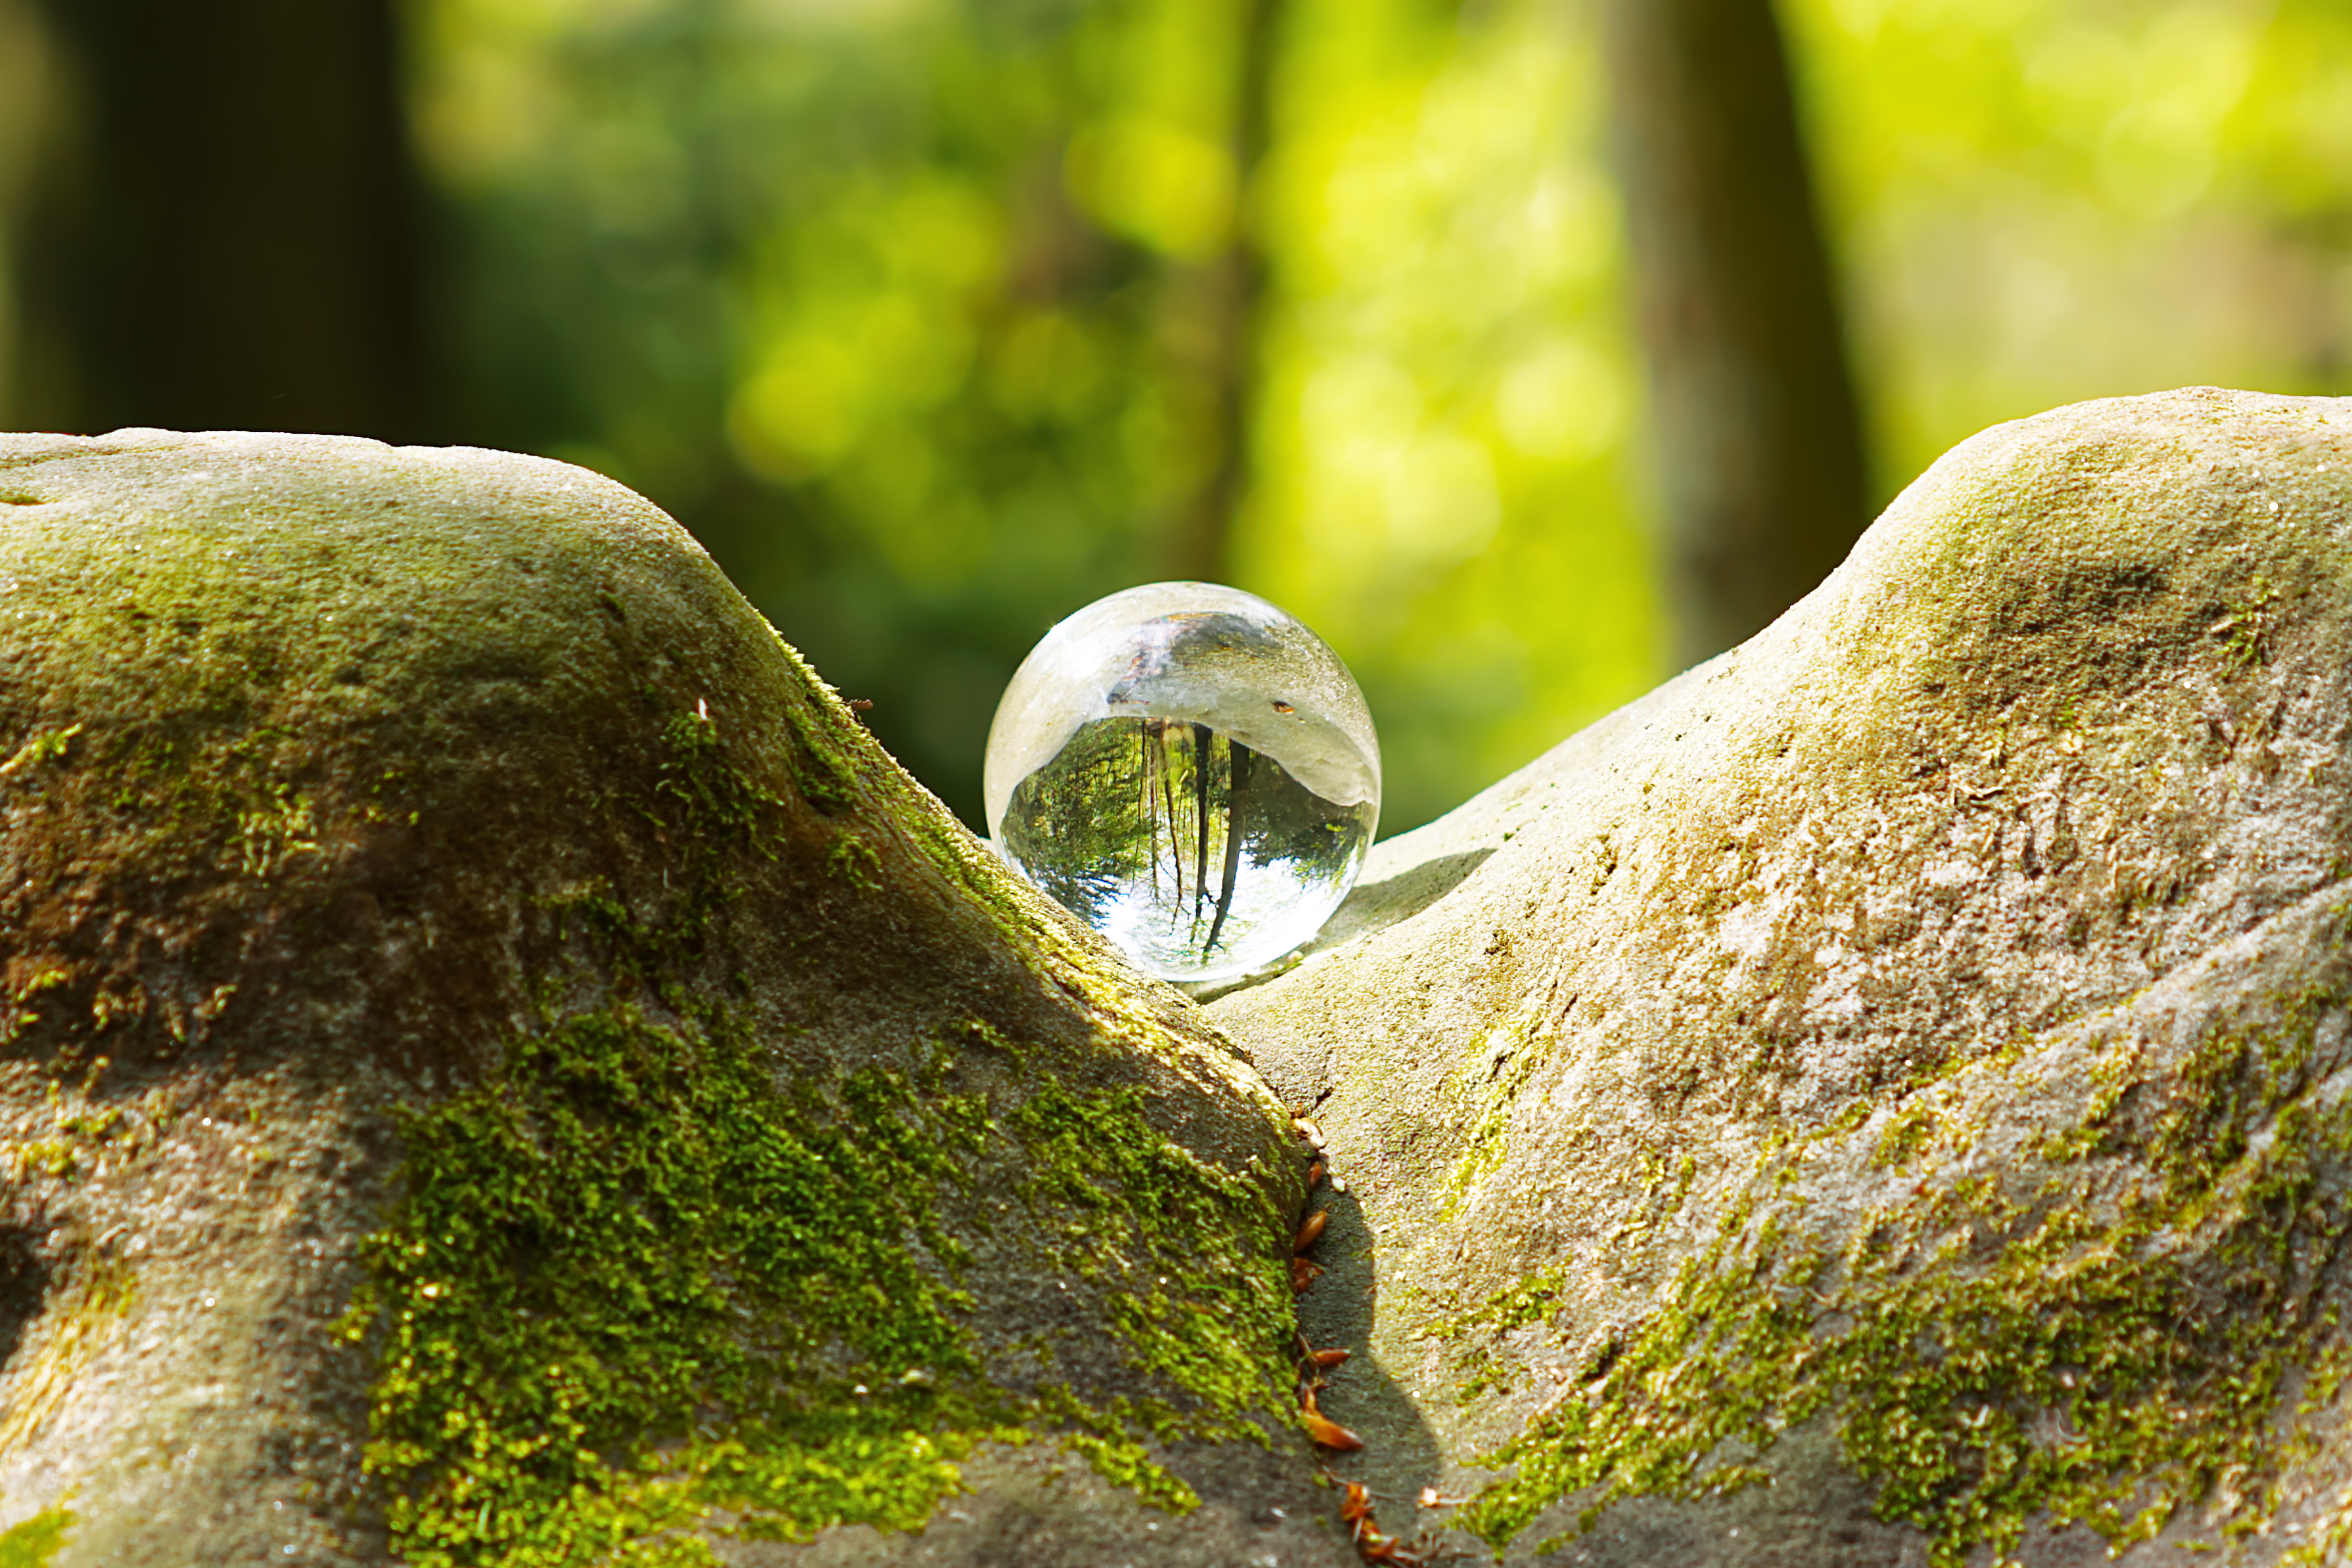
natural, natural landscape, vegetation, wood, watercourse, plant, grass, trunk, terrestrial plant, landscape, bedrock, formation, liquid, non vascular land plant, close up, forest, circle, groundcover, rock, water, algae, macro photography, woodland, moss, sphere, old growth forest, twig, jungle